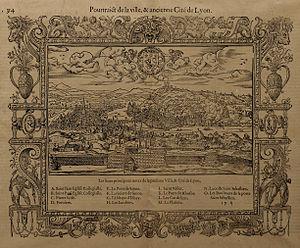
Estampe d'Antoine du Pinet publiée dans l'ouvrage de François de Belleforest, La cosmographie universelle de tout le monde ..., Paris, Nicolas Chesneau et Michel Sonnius, 1575. Lyon, Bibliothèque Municipale de Lyon, Coste 213. Présentée lors de l'exposition
Antoine du Pinet est un écrivain protestant de la Renaissance.
La Renaissance à Lyon concerne l'histoire de la cité lyonnaise durant la Renaissance.